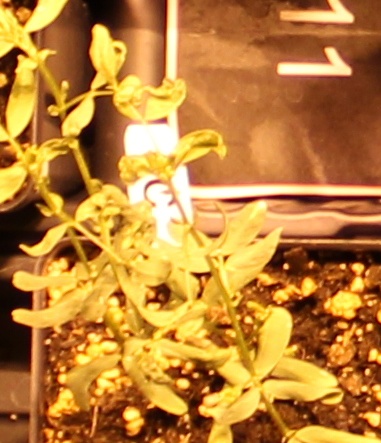
Label: Lentil